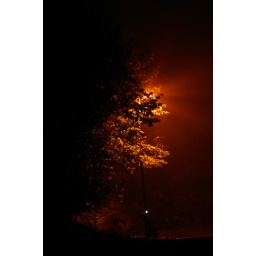
My bike taking a rest under a street lamp on a misty evening